Moses Sofer

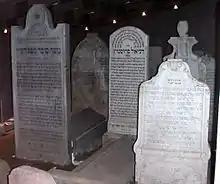
Interior of the memorial in Bratislava, Slovakia (the grave of the Chasam Sofer is at the left).

Today, a modern Jewish memorial, containing Sofer's grave and those of many of his associates and family, is located in Bratislava. It is situated underground below Bratislava Castle, on the left bank of the Danube. The nearby tram and bus stop is named after him.